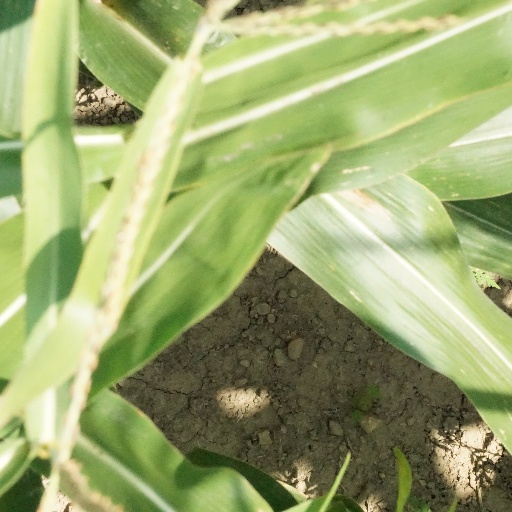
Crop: maize; corn